Time and Again (Simak novel)

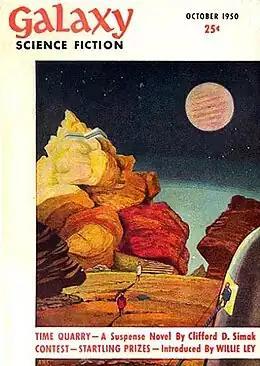
"Time Quarry" published in Galaxy Science Fiction Novels (October 1950).

Time and Again (sometimes written as Time & Again) is a 1951 science fiction novel by American writer Clifford D. Simak. An alternate paperback title was First He Died; it was also serialized (with a different ending) as Time Quarry.